Tanner Glass

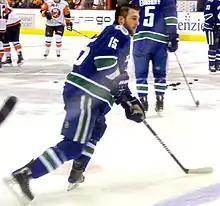
Glass with the Vancouver Canucks in March 2010

Glass became an unrestricted free agent in the off-season. On the first day of free agency, he was signed by the Vancouver Canucks to a one-year, two-way deal worth the league-minimum $500,000 at the NHL level.